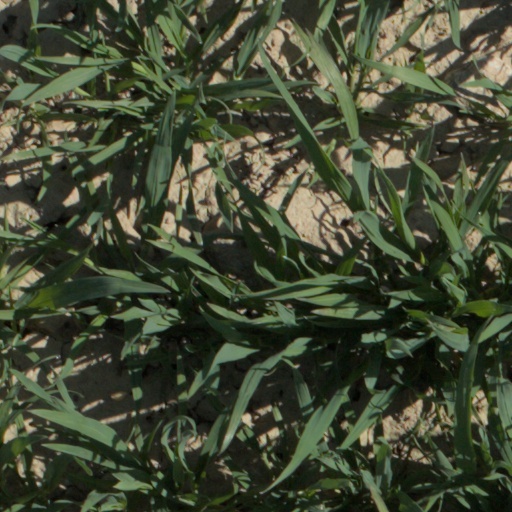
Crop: wheat